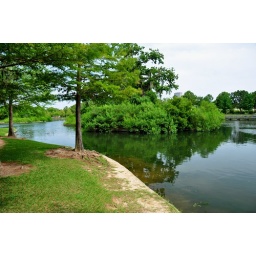
Anyone who litters by throwing their water bottles into the lake are poopy heads.